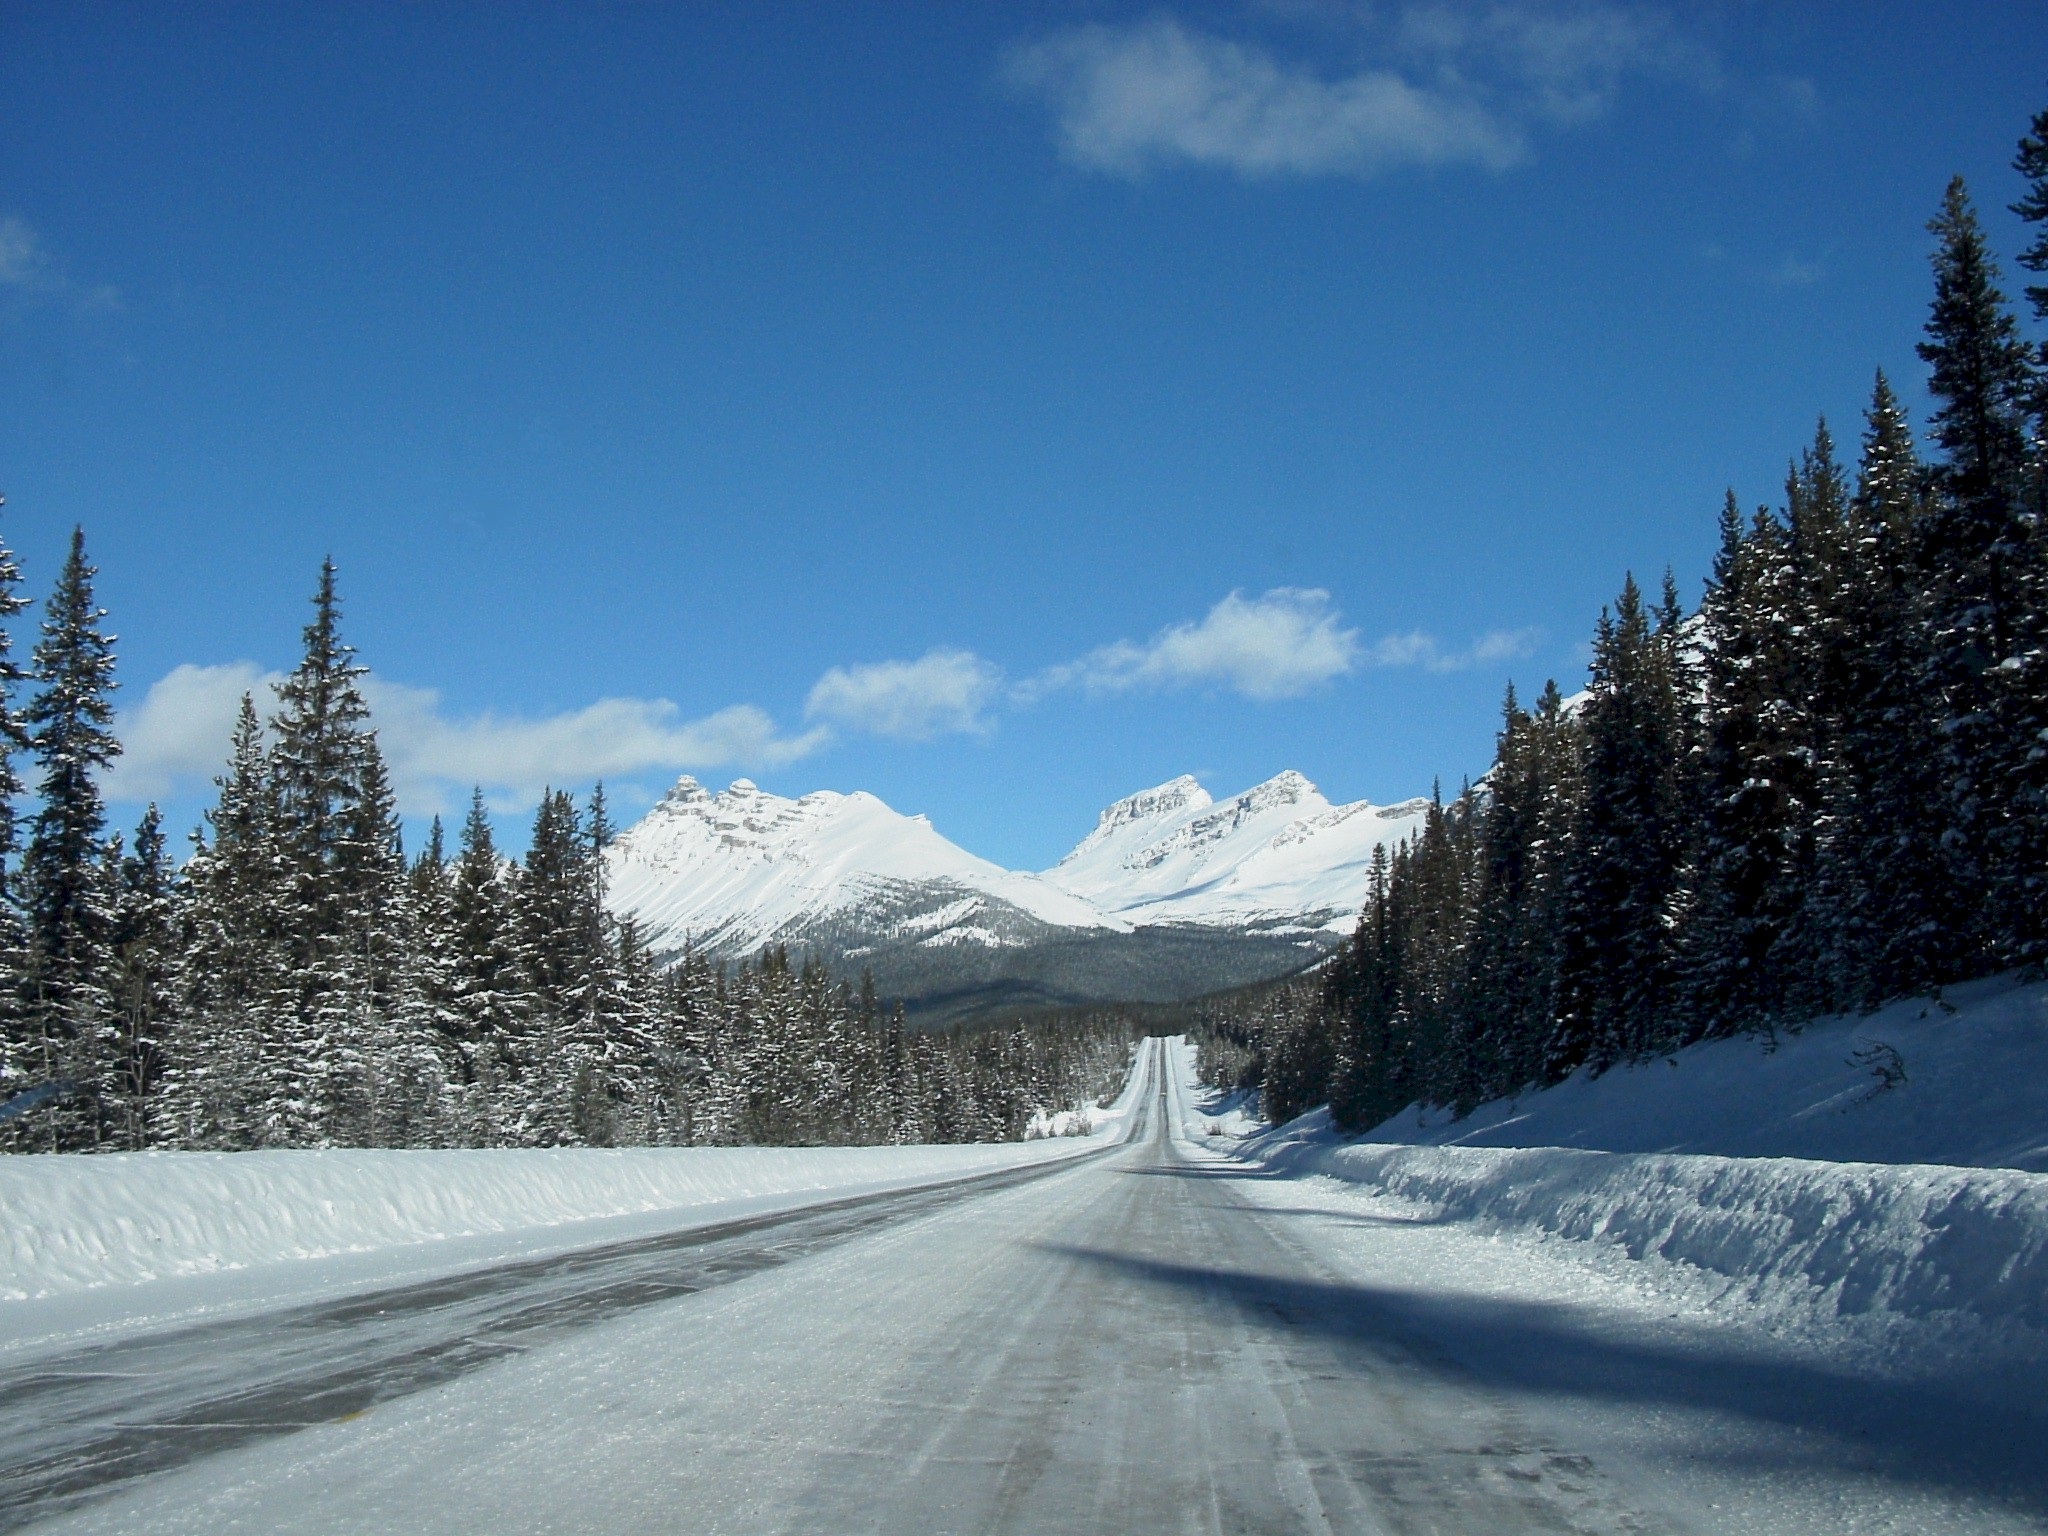
landscape, nature, outdoor, mountain, snow, winter, sky, road, mountain range, travel, scenic, journey, peaceful, park, weather, landmark, tourism, season, winter sport, alps, canada, alberta, piste, mountainous landforms, icefields parkway